Bob McDonald (businessman)

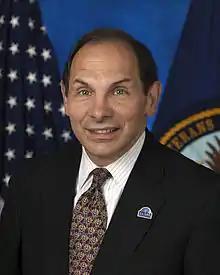
Official portrait, 2014

Robert Alan McDonald (born June 20, 1953) is an American businessman and former government official who served as the eighth United States secretary of veterans affairs from 2014 until 2017. He was previously chairman, president, and CEO of Procter & Gamble.